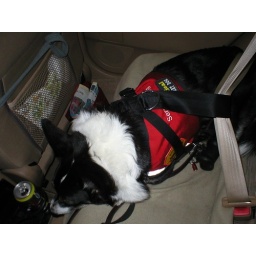
Indy wears seat belt harness in the car for his safety. He really doesn't so much mind.